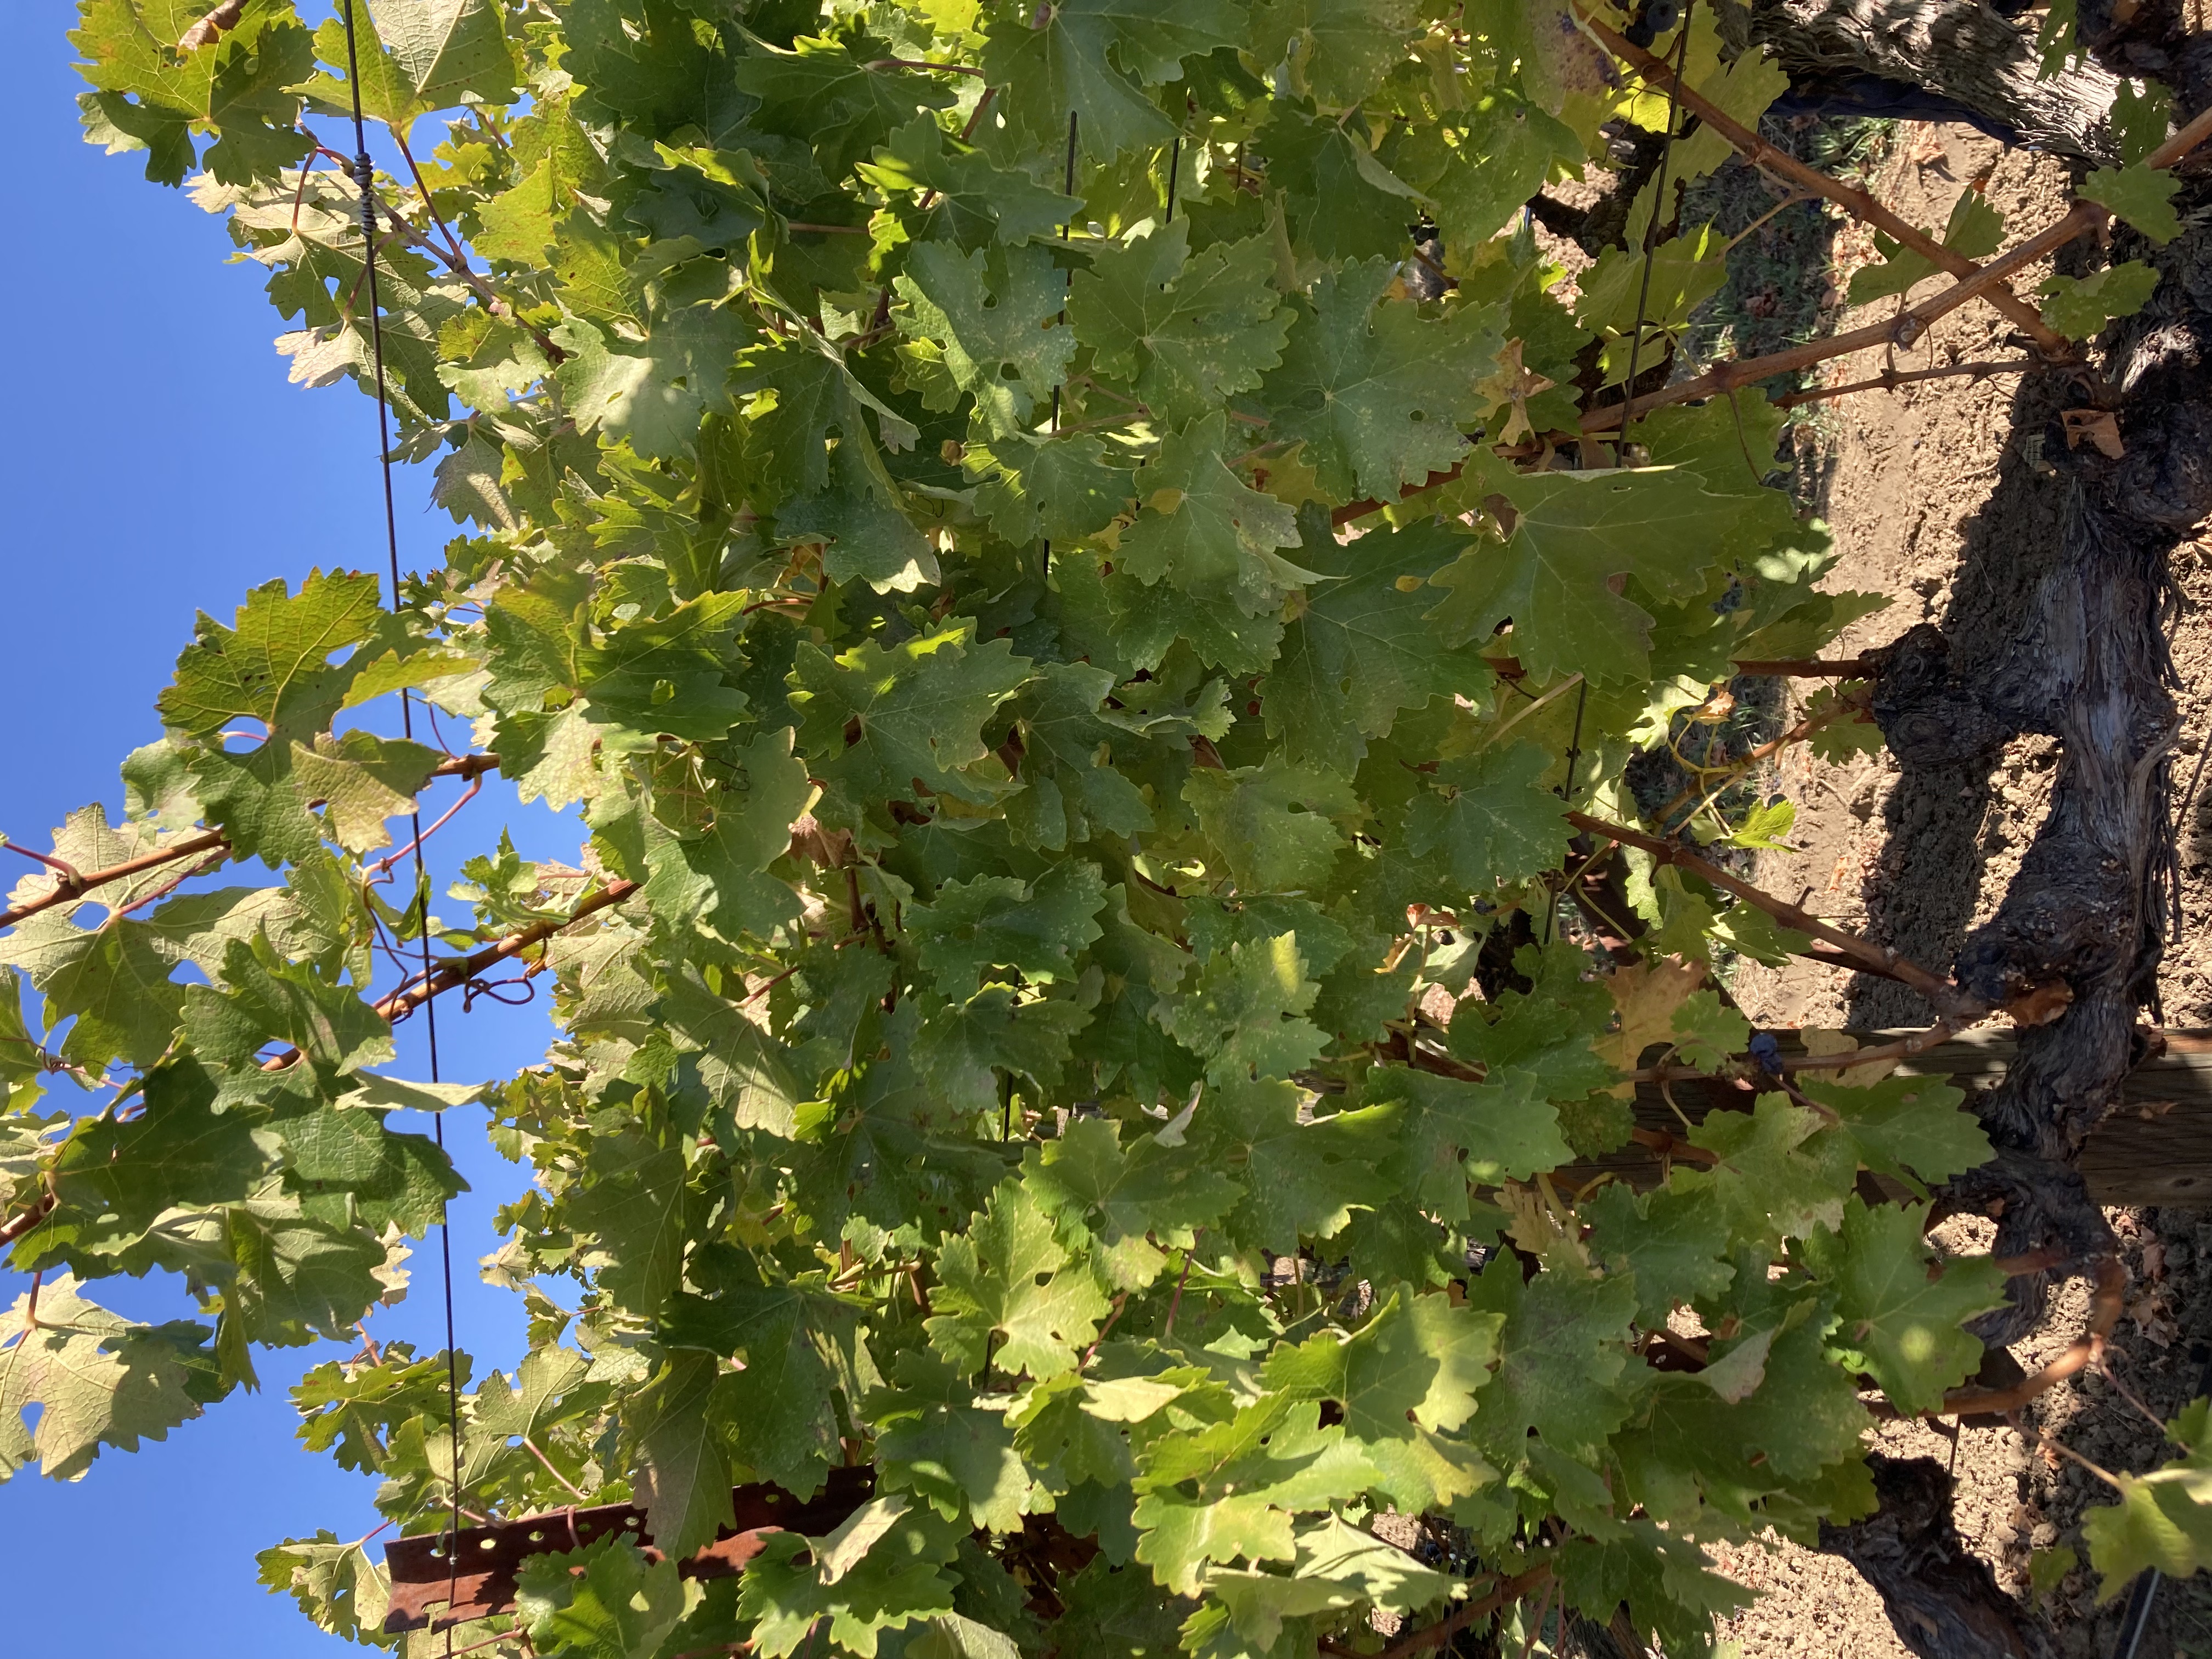
Label: No Virus